Tarawa Beachhead

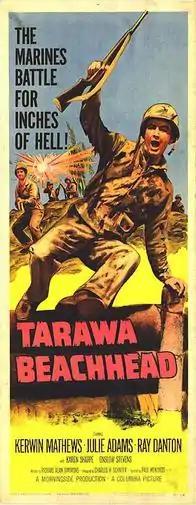
Original film poster

Tarawa Beachhead is a 1958 war film directed by Paul Wendkos. It stars Columbia Pictures contract star Kerwin Mathews in his first leading role and the husband and wife team of Ray Danton and Julie Adams. The working title of the film was "Flag over Tarawa" and was originally to have starred Ronald Reagan.